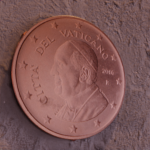
Coin value: 5cents
Country: va
Edition: 2016